Edgar Brandt

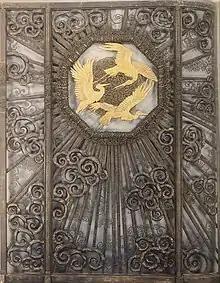
Les Cigognes d'Alsace, Grille, 1922

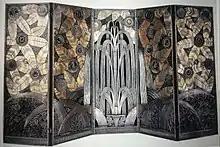
L'Oasis, Screen, 1924

As a result of Brandt's Escalier Mollien commission, Brandt's influence among the publicity and the decorative-arts community increased. In turn, he began to expand his presence and started to collaborate with architects, the Daum Frères glassworks, and the suppliers of marble and alabaster. Brandt did a number of works with Daum, specifically when designing lamps and chandeliers. Two lamps in particular Brandt designed with Daum are the La Tentation and the Cobra lamps. Both lamps depict snakes rising from their bases and cradling an alabaster Daum glass shade. Favier began working with Brandt in 1919 when Brandt sought him out to create a new set of buildings to house the Brandt company. From that time on, Favier headed Brandt's design staff up until he resigned in 1927. Favier worked on a number of works with Brandt including Brandt's work in the 1925 Exposition.